Xbox Wireless Controller

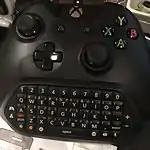
Chatpad attached to a controller

The original Xbox One Wireless Controller (model 1537) has no 3.5 millimeter headset jack on the bottom edge of the controller. The Xbox One Stereo Headset Adapter (model 1626) allows the use of stereo headsets with 3.5 millimeter headphone jacks using the rectangular expansion port on the bottom center of all Microsoft Xbox One controllers, including the original (model 1537). The Stereo Headset Adapter includes five buttons which allow the player to balance chat and in-game audio output levels, adjust overall volume, and mute the chat microphone. It was available both separately and in a bundle with the Xbox One Stereo Headset (model 1610).